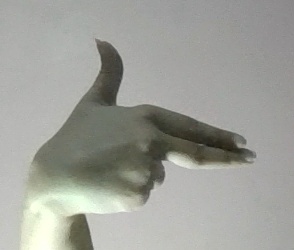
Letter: ghain